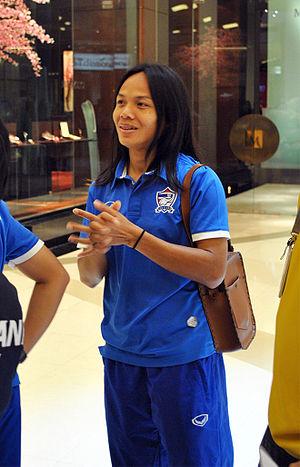
Kanjana Sungngoen, née le 21 septembre 1986, est une joueuse thaïlandaise de football évoluant au poste de milieu de terrain. Elle joue en club pour le Bangkok F.C. et en équipe nationale.